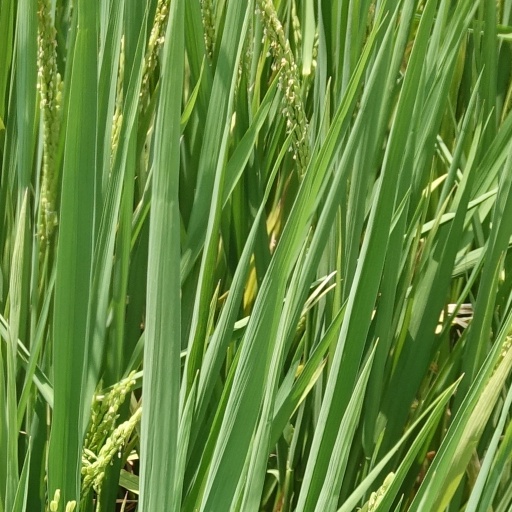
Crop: rice